1966 in Nigeria

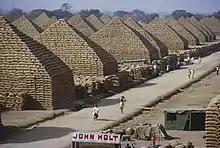
Agriculture in the Sixties.

Prior to the oil boom, Nigeria's economy was largely agrarian, with the Kano Groundnut Pyramids serving as a prominent feature in the northern region. These pyramids, consisting of thousands of bagged groundnuts, thrived as a hub of business activity, providing significant financial windfall for local farmers as the crop was exported globally.